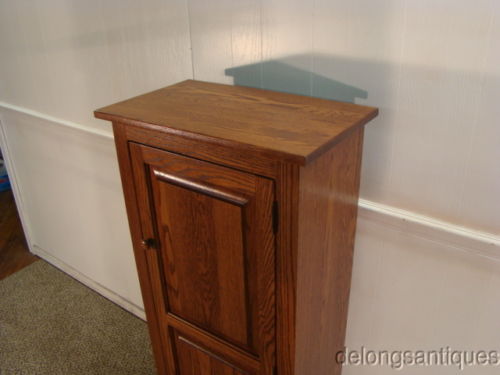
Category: cabinet